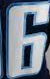
Number: 6